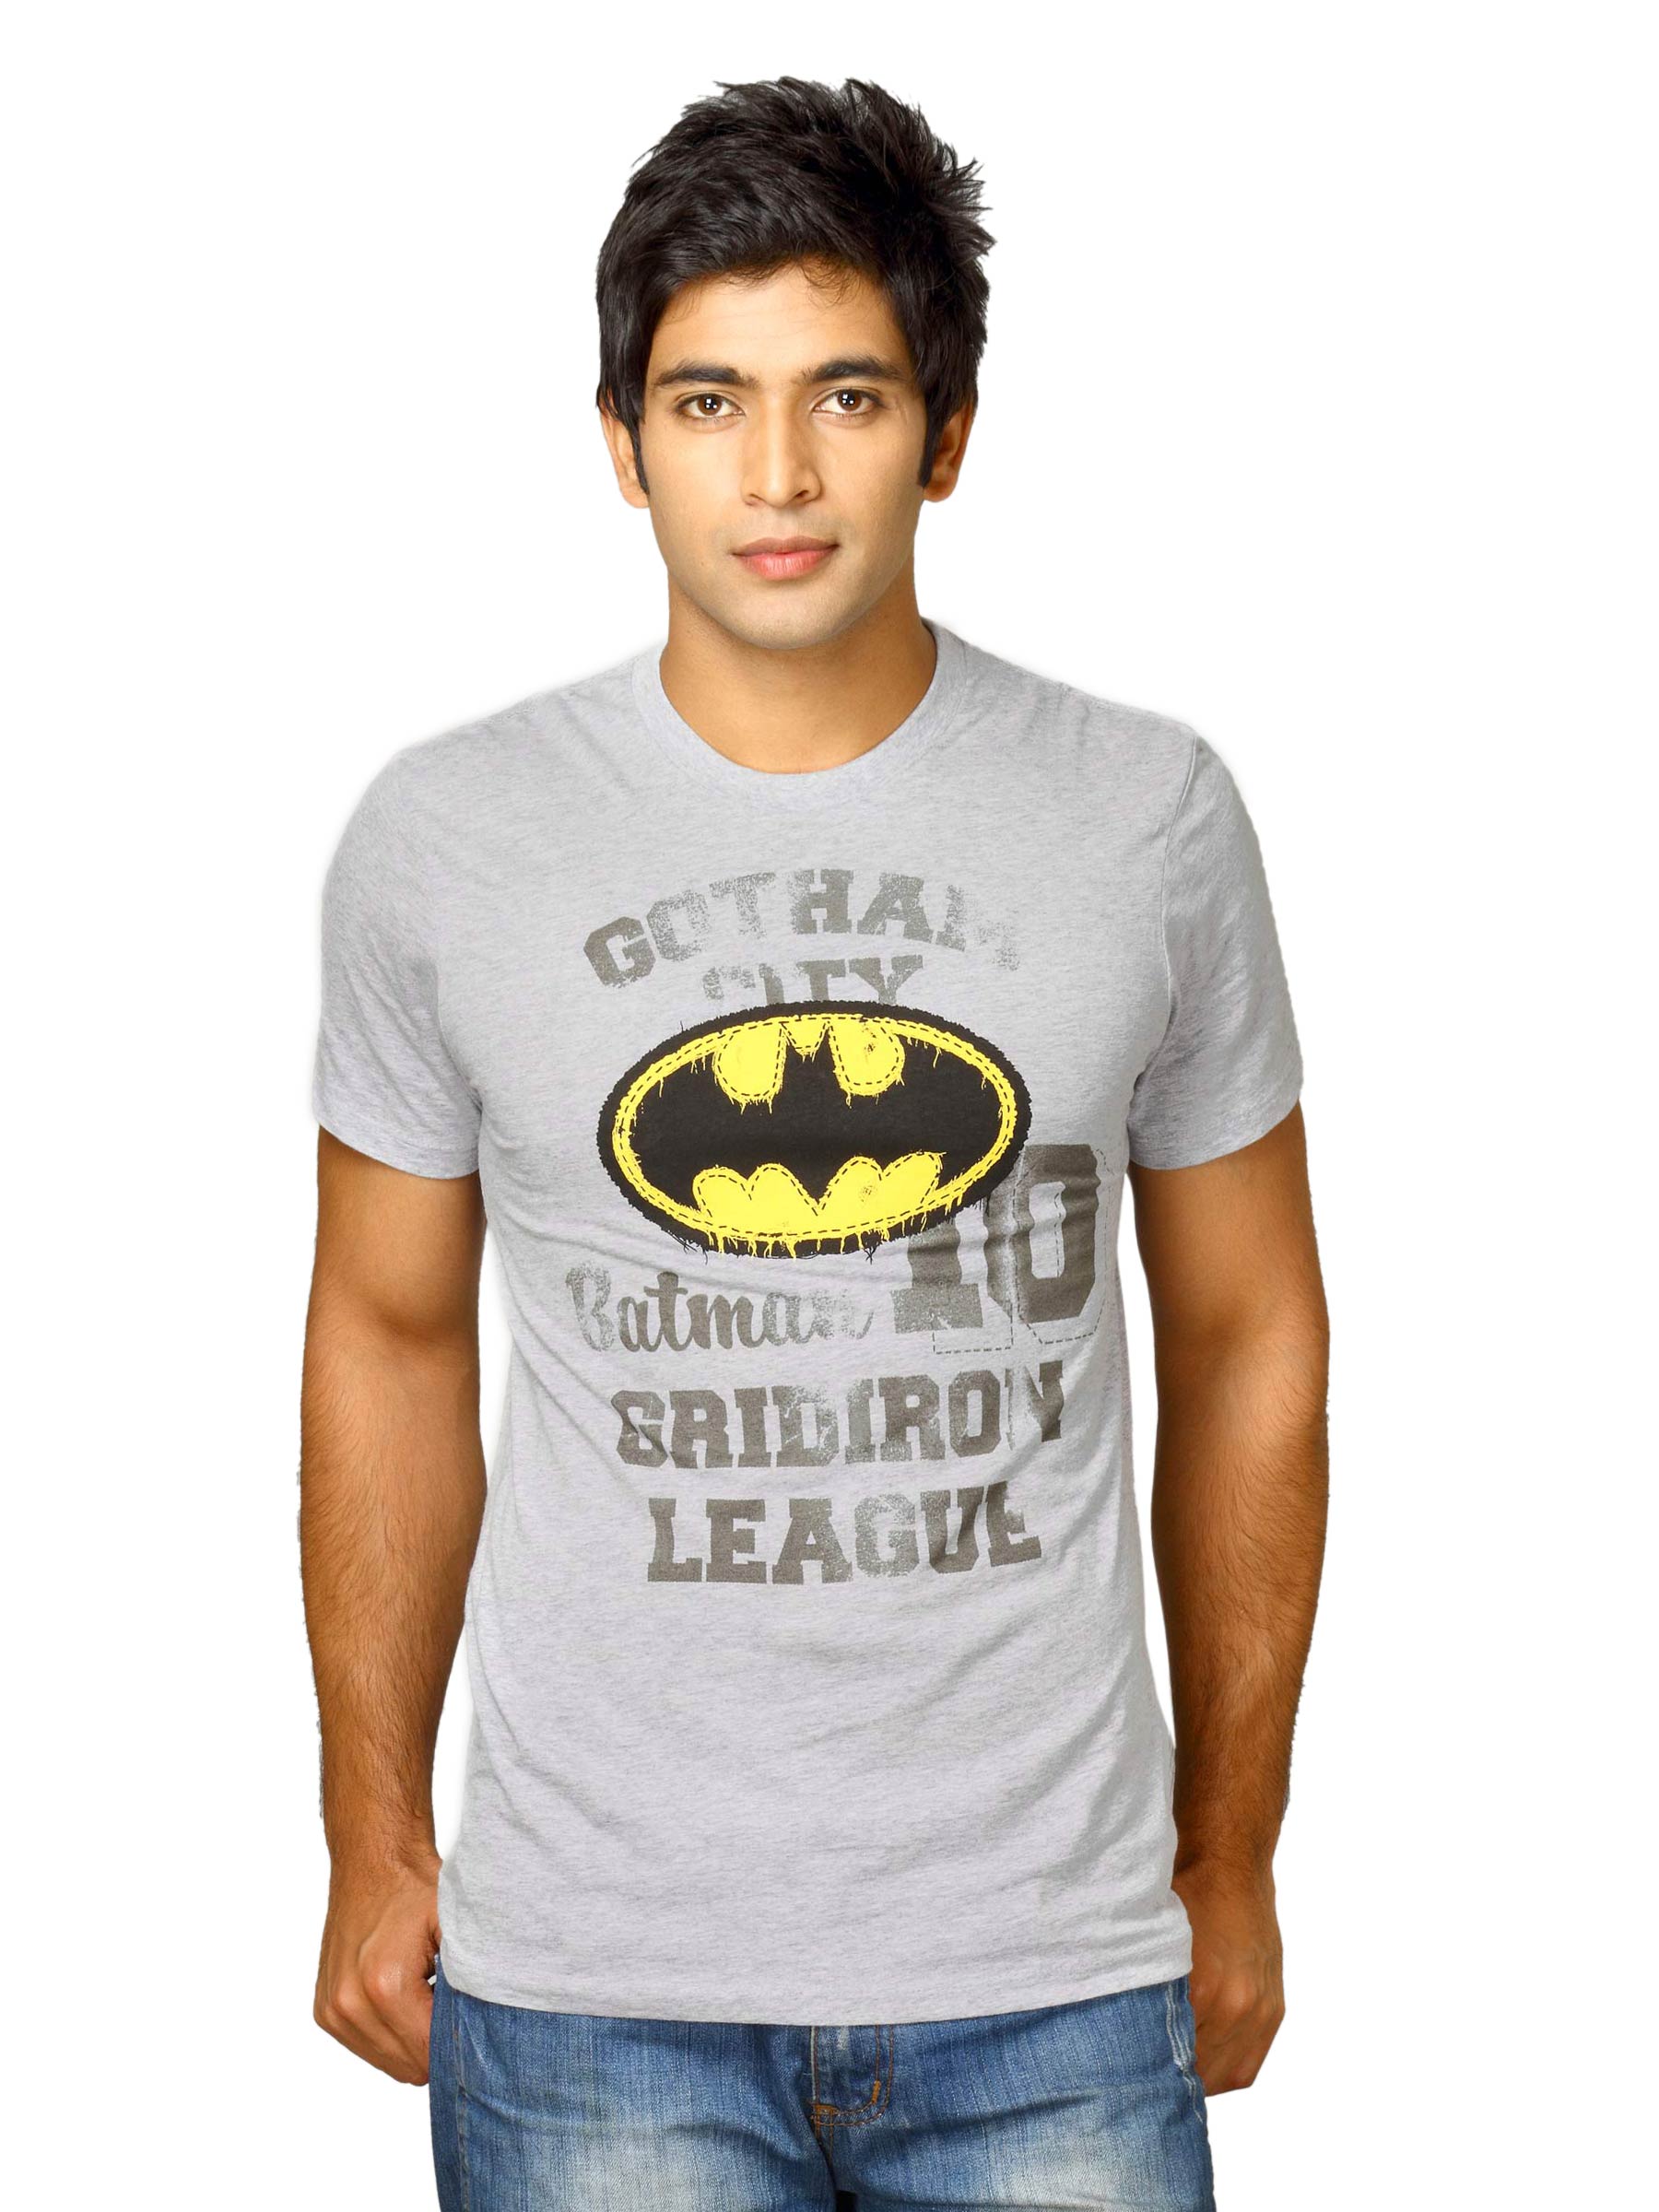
Batman Men's Applique Grey Heather T-shirt
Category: Apparel / Topwear / Tshirts
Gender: Men
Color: Grey
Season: Fall 2011
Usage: Casual